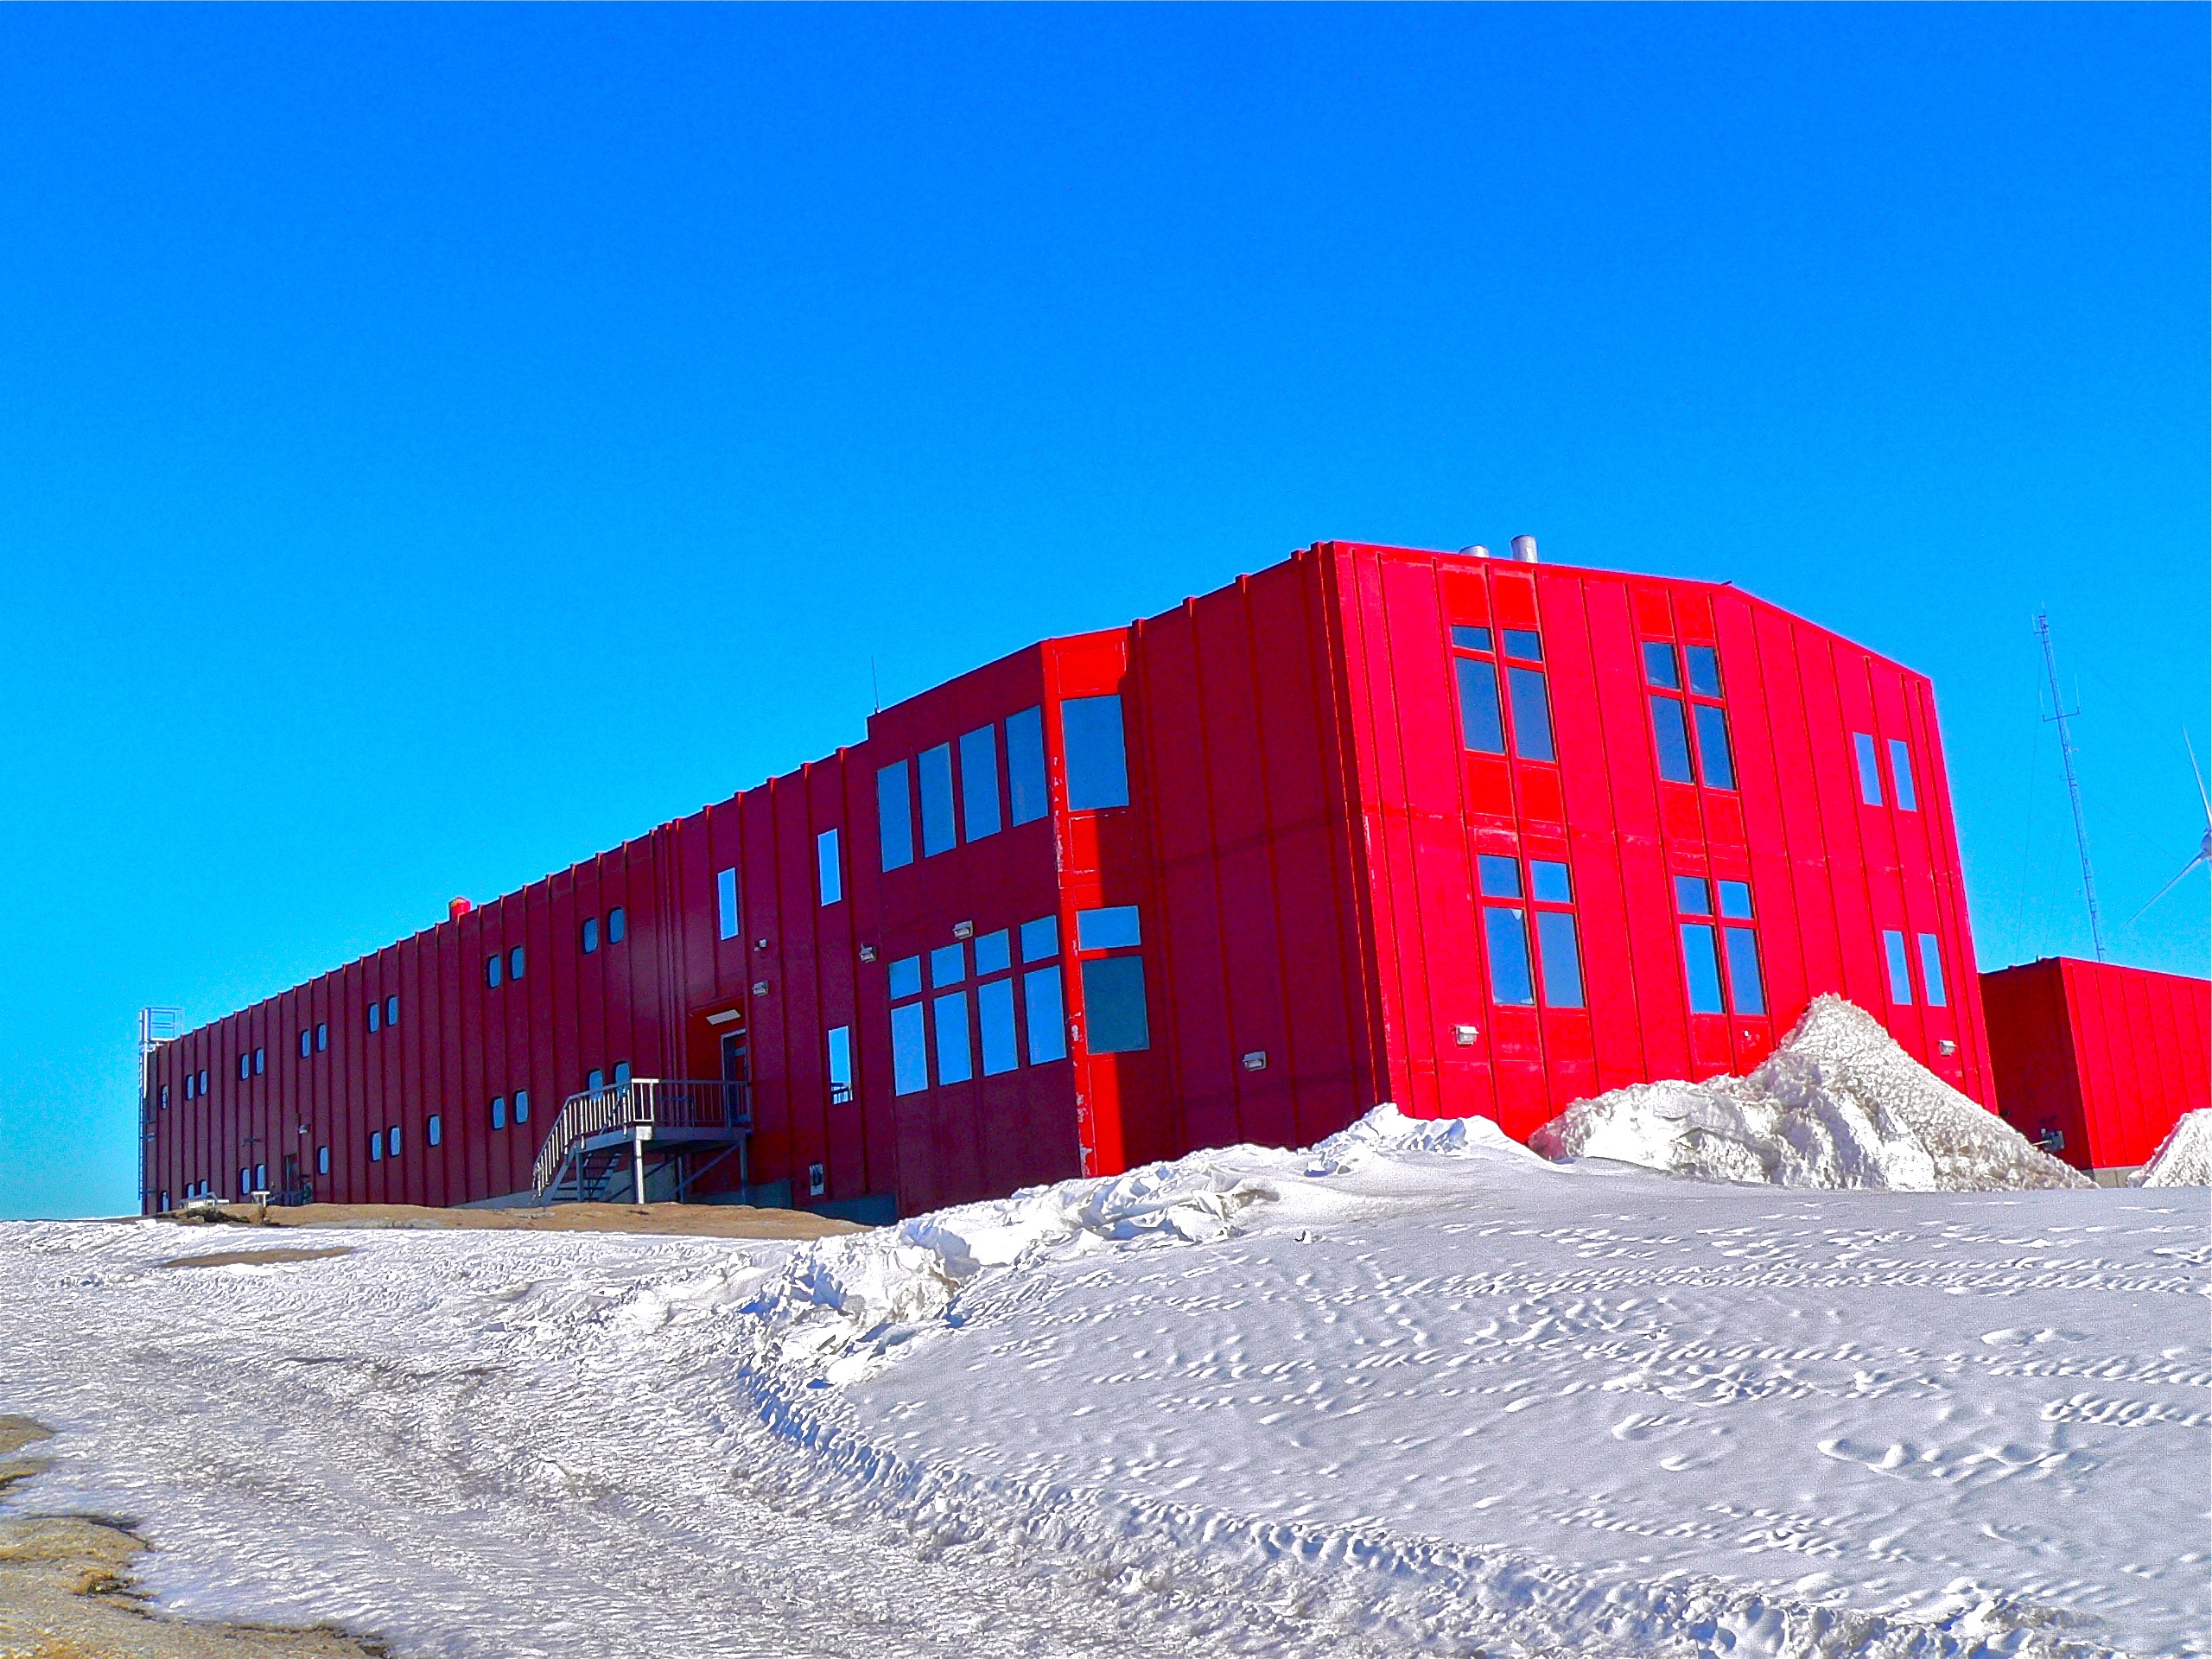
ocean, wilderness, snow, cold, winter, architecture, sky, building, isolated, pole, ice, red, natural, freeze, frozen, arctic, majestic, research, polar, antarctic, south, north, icy, beauty, antarctica, research station